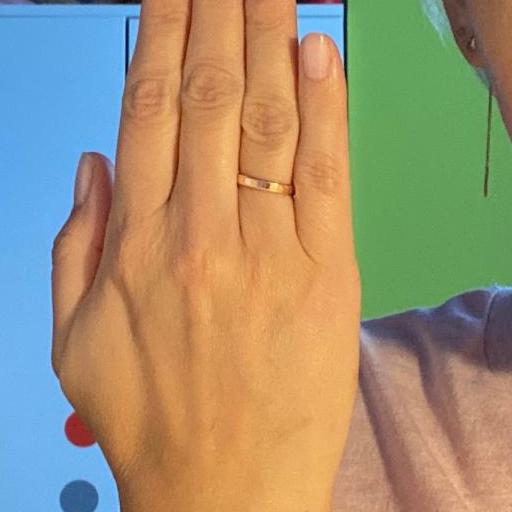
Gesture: stop_inverted